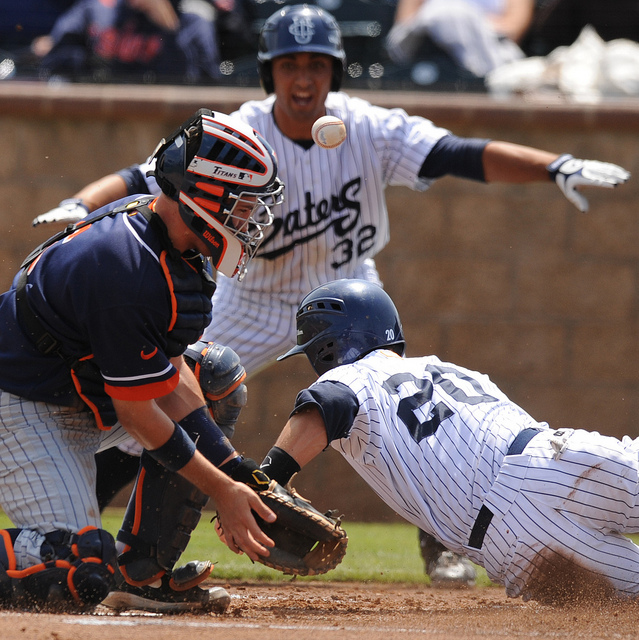
những vận động viên bóng chày đang thi đấu trên sân